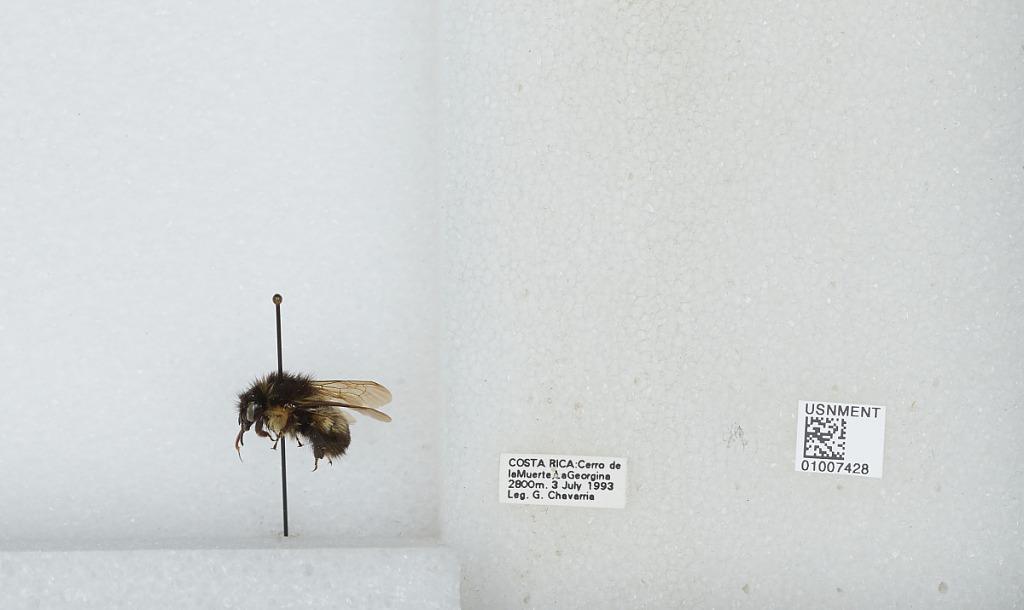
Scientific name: Bombus (Pyrobombus) ephippiatus (Say)
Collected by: G. Chavarria
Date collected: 1993-7-3
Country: Costa Rica
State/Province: San Jose
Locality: Cerro de la Muerte, La Georgina
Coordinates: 9.5583, -83.7239